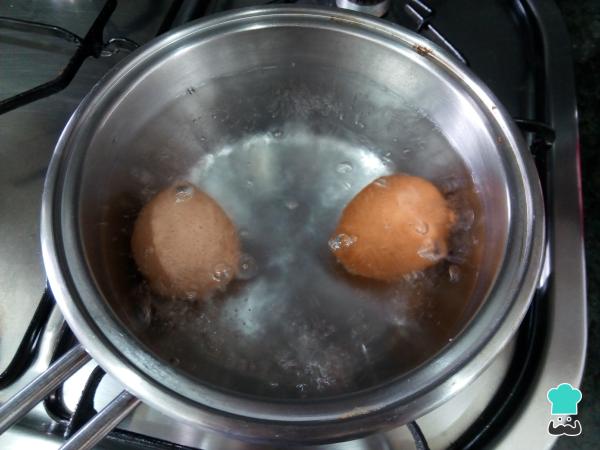
El primer paso para hacer estas croquetas de jamón y huevo es reunir los ingredientes que utilizaremos y poner a hervir los huevos en una olla con abundante agua unos 12 minutos hasta que estén los huevos cocidos.